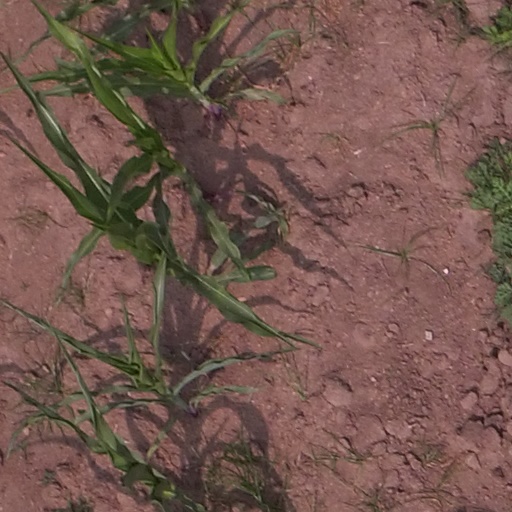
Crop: maize; corn